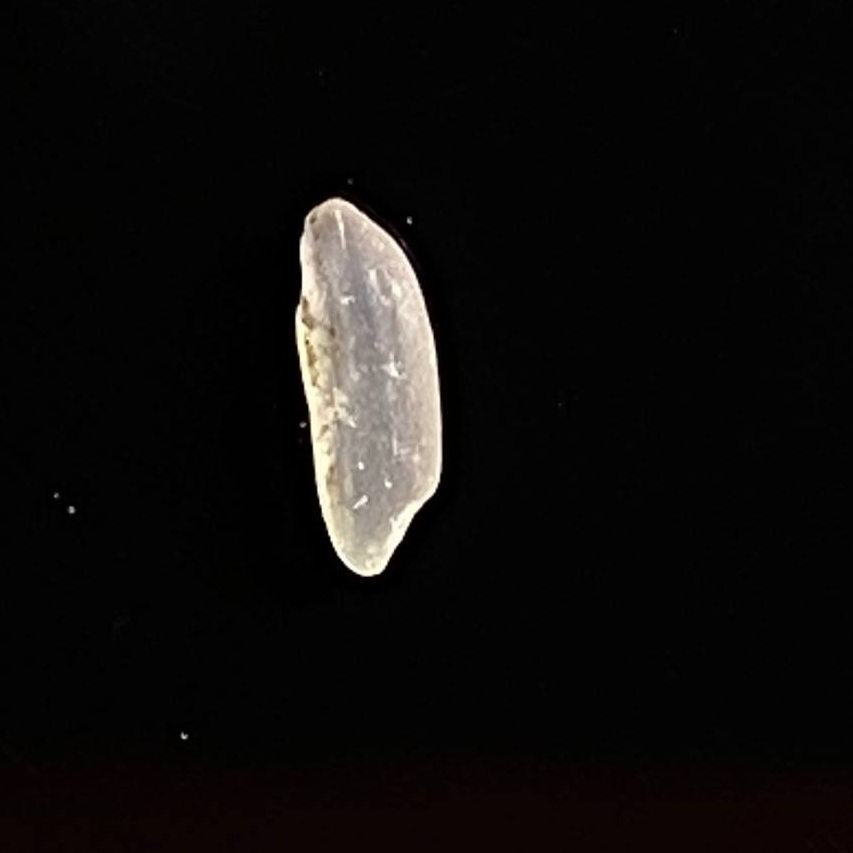
Rice variety: Katarivog